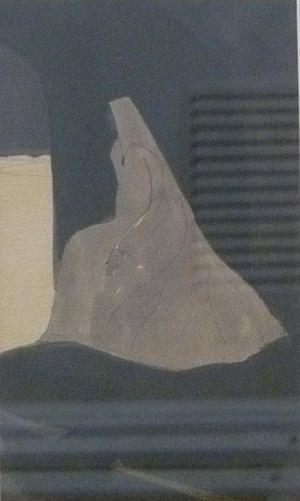
La Princesse Maleine est une pièce de théâtre du dramaturge belge Maurice Maeterlinck écrite en 1889. Au contraire de ce que l'on pourrait penser, La princesse Maleine n'est pas une reprise du conte des Frères Grimm. Oui, ce texte reprend des éléments de ce conte, mais il n'est, et ce d'aucune façon, une reprise librement adapté des Frères Grimm, Demoiselle Maleen.